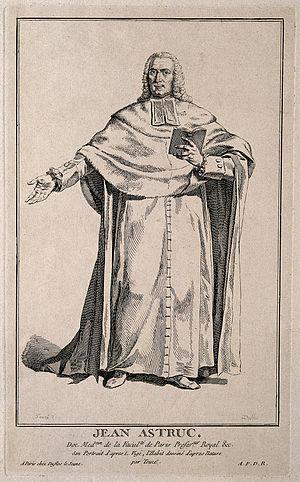
L'exégèse historico-critique de la Bible, ou méthode historico-critique, étudie l'histoire de la réception des Écritures, leur contexte historique, le processus des étapes de leur production et leurs destinataires.